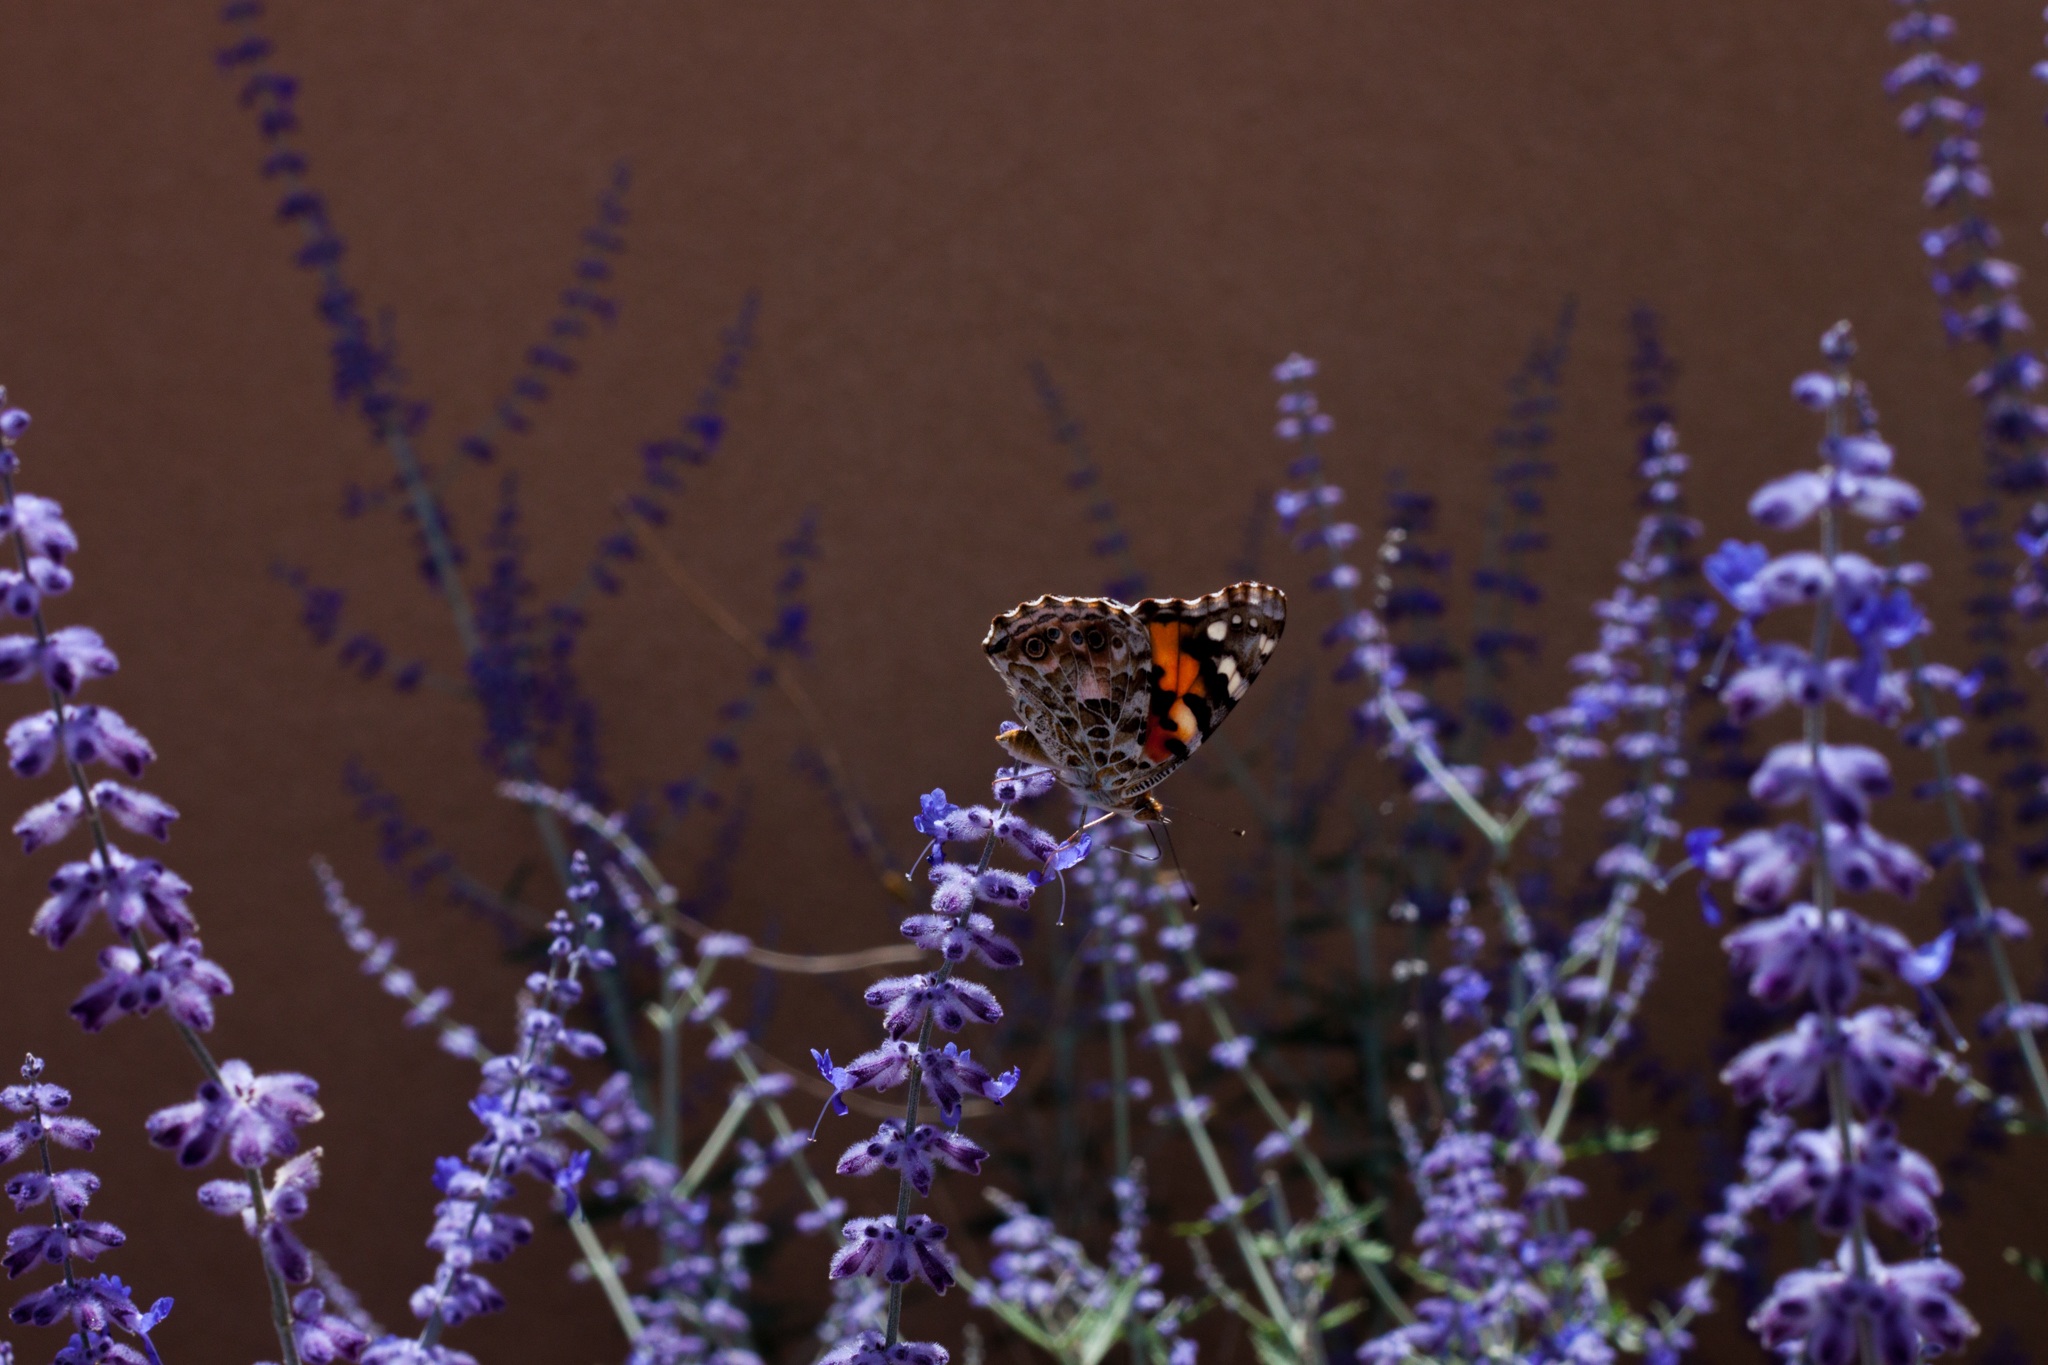
flower, insect, biology, flora, lavender, invertebrate, english lavender